Stagecoach Inn of Chappell Hill

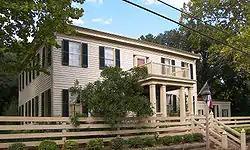
Stage Coach Inn in 2008

The Stagecoach Inn of Chappell Hill (also known as the Stage Coach Inn) is a historic stagecoach inn at Main and Chestnut Streets in Chappell Hill, Texas, United States.